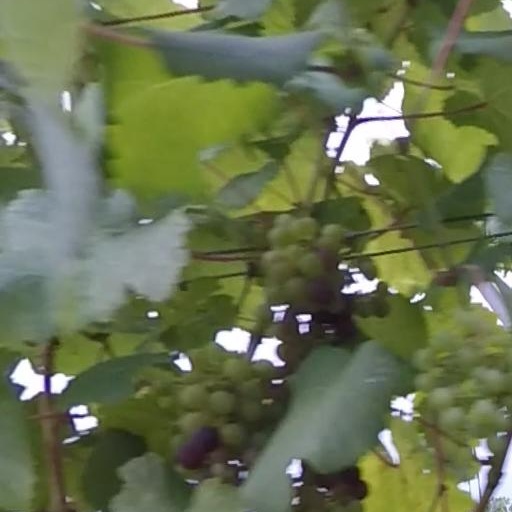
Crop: grape